Loft Historic District South

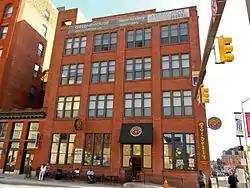

The Loft Historic District South is a national historic district in Baltimore, Maryland, United States. It includes seven large brick manufacturing buildings on both sides of the 500 block of West Pratt Street near the University of Maryland campus in downtown Baltimore. Of the seven buildings, four have been converted into a loft apartment building complex known as the Greenehouse. The district includes the Sonneborn Building.